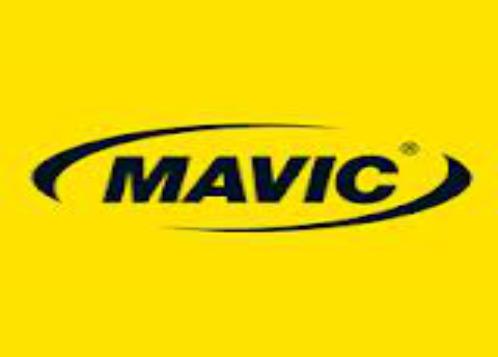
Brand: Mavic
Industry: Electronic